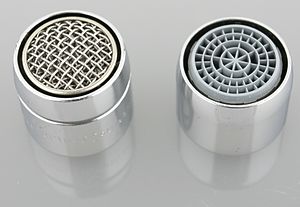
Perlator
Perlatorer
En perlator er en dyse, som man sætter på en vandhane for dels at blande vandstrålen med luft og dels for at virke vandbesparende. Der kan således spares op til 50% på vandforbruget, når en perlator er monteret. Når man blander vandstrålen med luft opnår man, at vandmængden føles større/mere fyldig, dermed er det muligt at vaske hænder eller ligende med en mindre vandmængde.